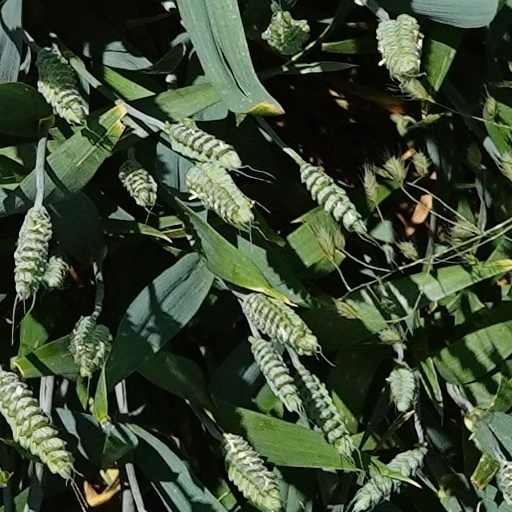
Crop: wheat